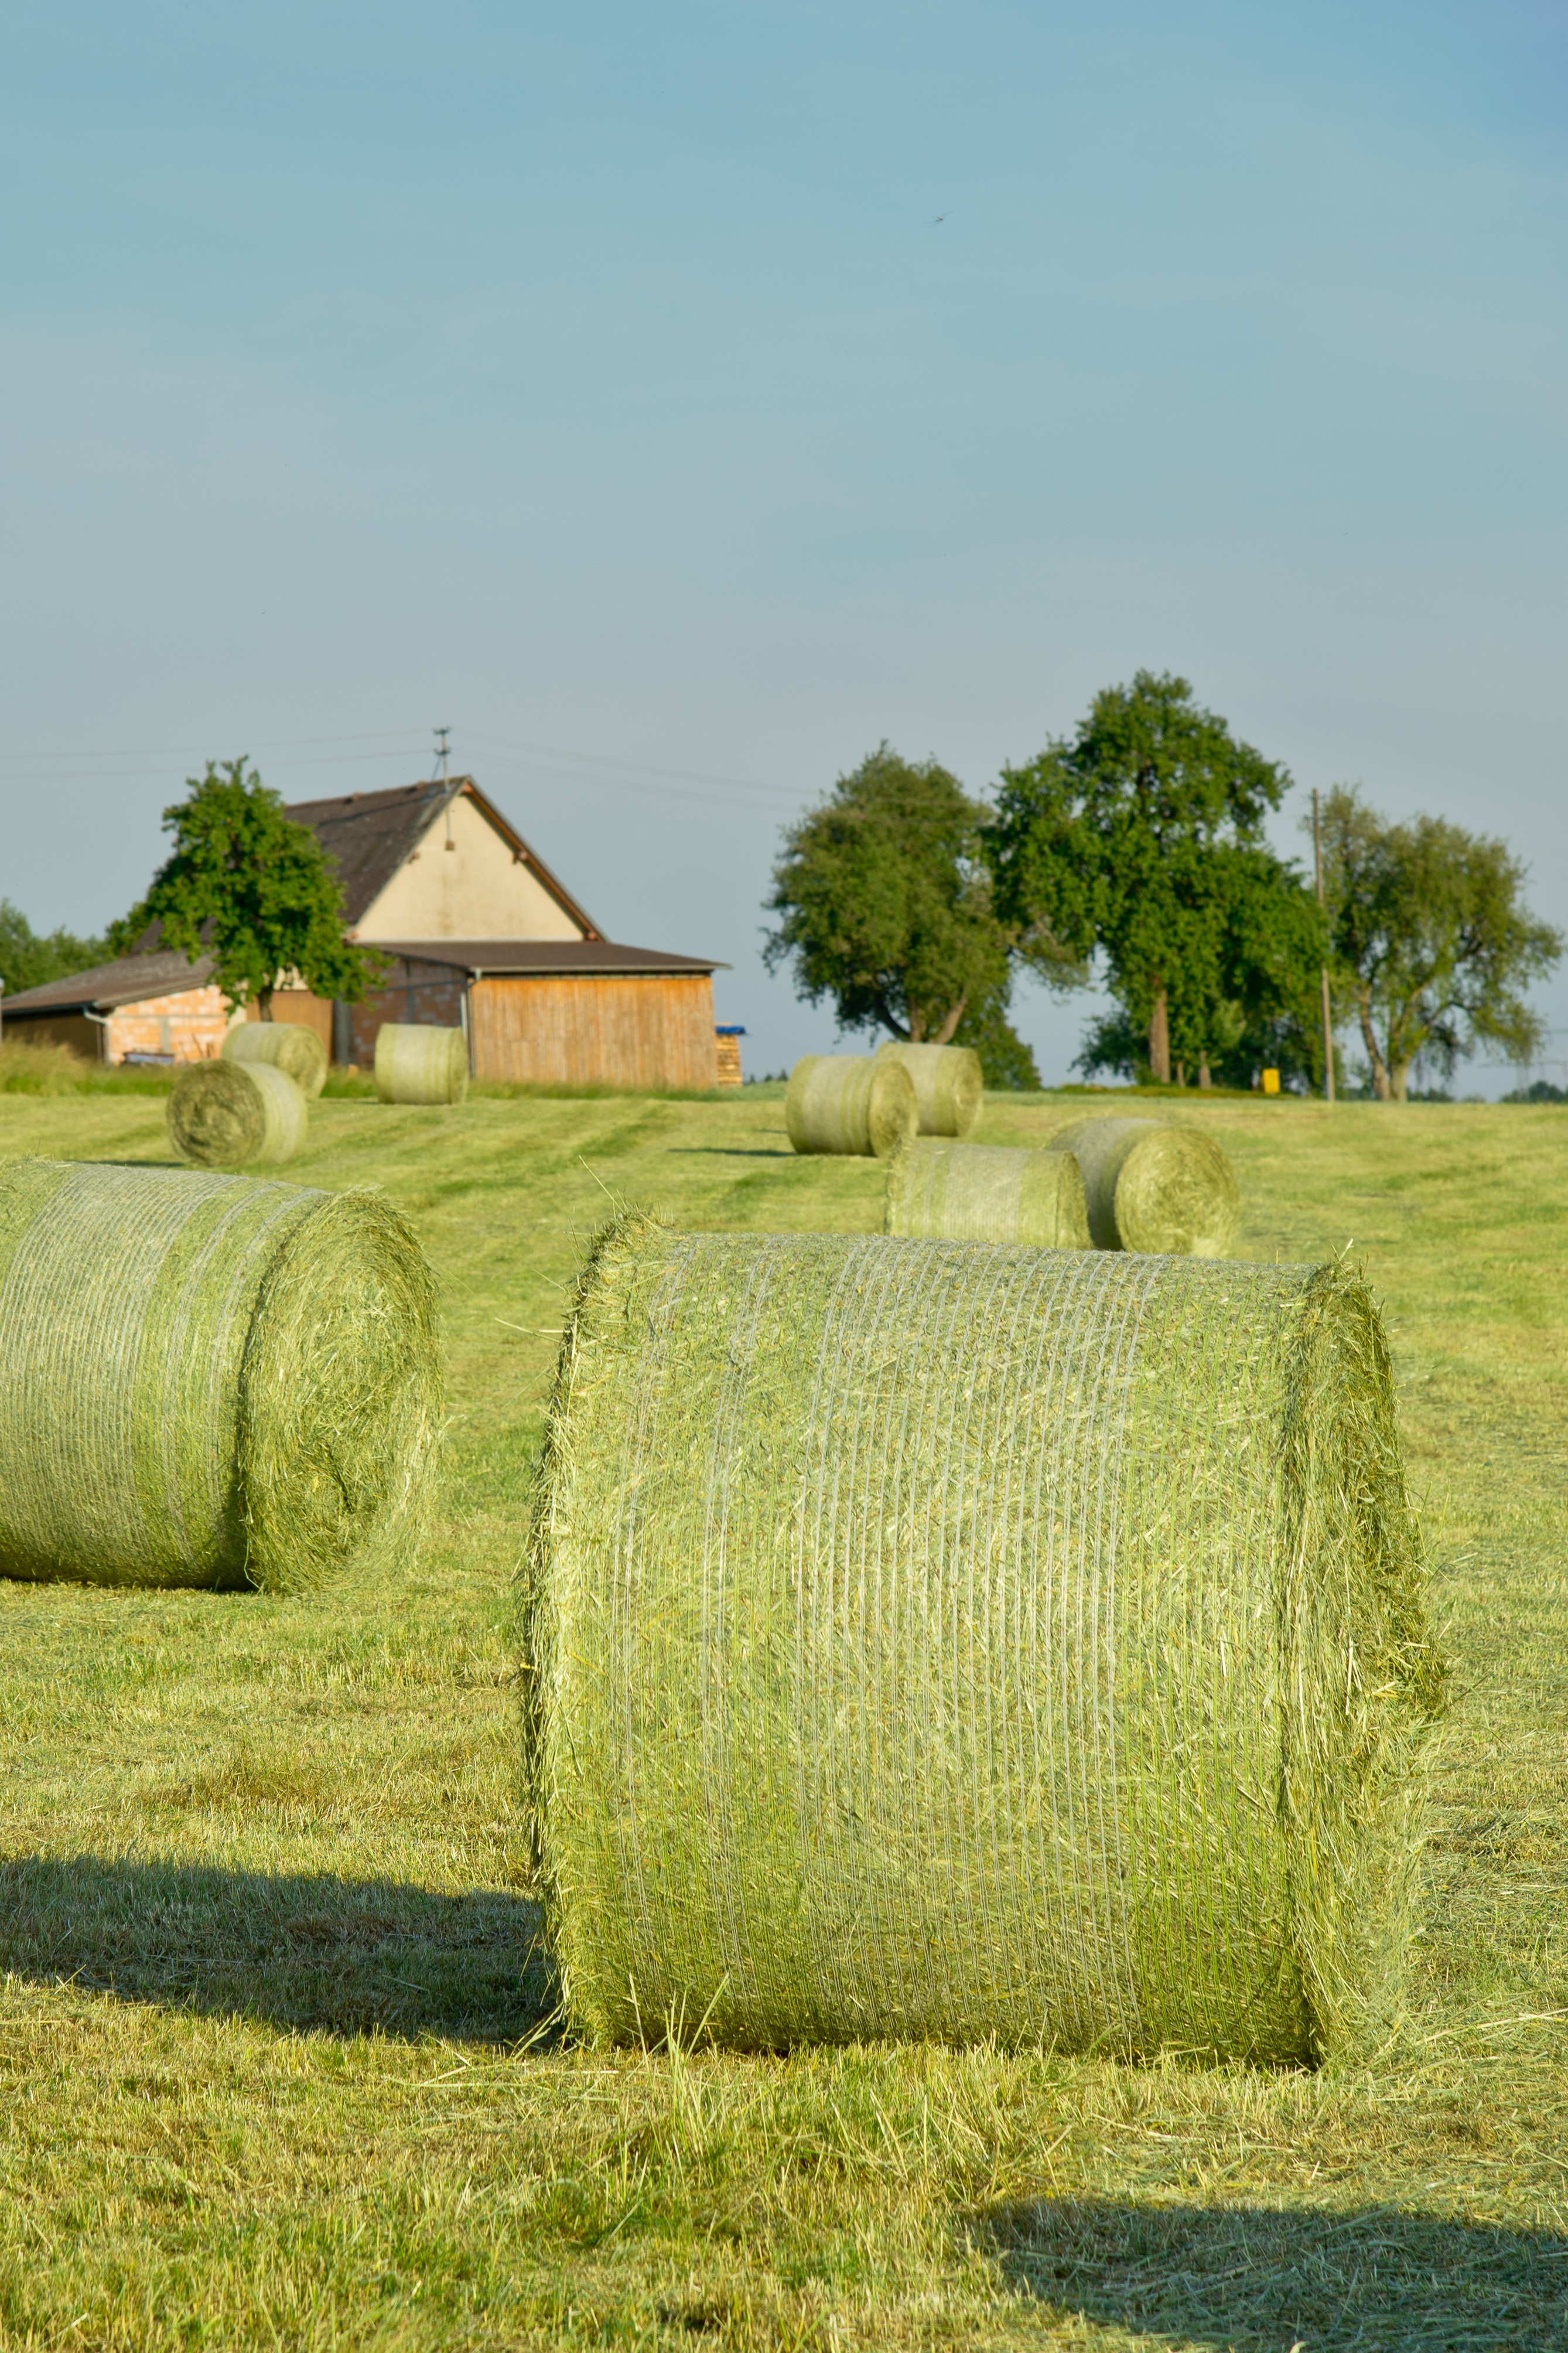
landscape, nature, grass, plant, sky, hay, bale, field, farm, lawn, meadow, flower, barn, green, harvest, pasture, agriculture, grassland, farmhouse, straw, cereals, mow, hay bales, dried grass, straw bales, rural area, man made object, grass family